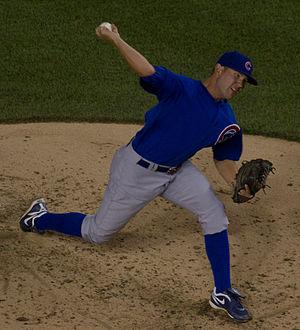
Jaye Lawrence Chapman est un lanceur de relève droitier des Ligues majeures de baseball jouant avec les Cubs de Chicago.